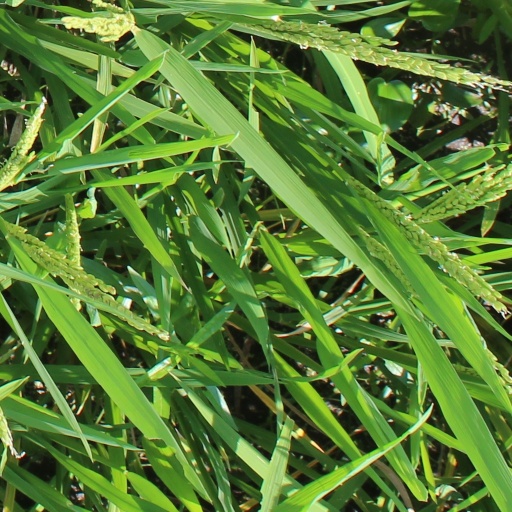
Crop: rice